Center Parcs UK and Ireland

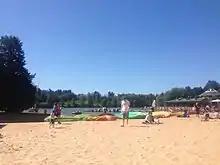
The boating lake at Sherwood Forest with "The Pancake House" on the right

The first Center Parcs holiday village in the United Kingdom was opened in July 1987. It is located in of woodland at Sherwood Forest, near Newark-on-Trent, Nottinghamshire. The site was formerly owned by the Forestry Commission, and was chosen as it was "pretty central [in the UK], it had the right maturity of trees and was in an area affected by the demise of the coal industry".